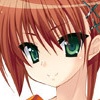
Portrait style: Anime Portrait